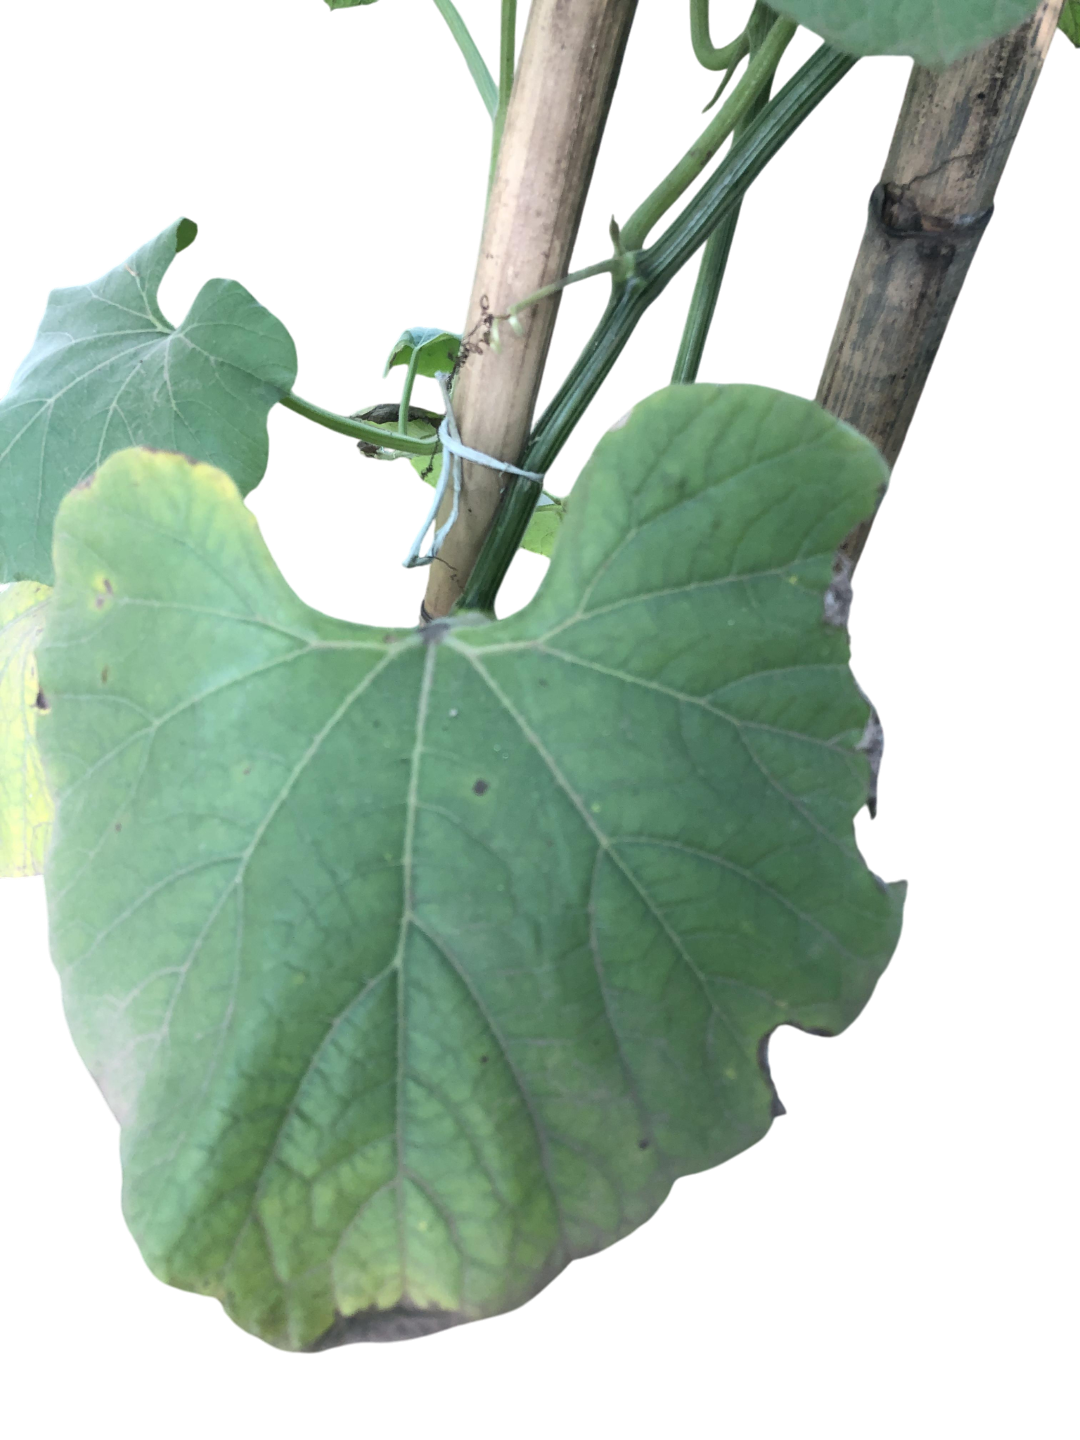
Crop: Bottle Gourd
Label: Early_Alternaria_Leaf_Blight